Aistala

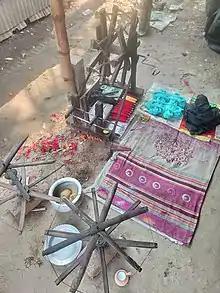
Sparkle or Spinning wheel or spinner (চরকা), the main supplier of threads to produce hand loom sari at Aistala

According to the 2011 Census of India, Aistala had a total population of 20,662, of which 10,701 (52%) were males and 9,961 (48%) were females. Population in the age range 0–6 years was 1,816. The total number of literate persons in Aistala was 15,913 (84.44% of the population over 6 years).